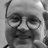
Emotion: happy